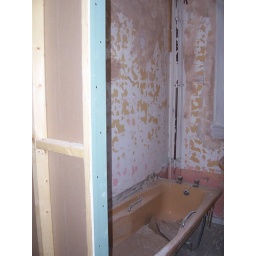
Partition in bathroom, to become cupboard/ shower wall. Next instalment has to be goodbye orange bath suite!